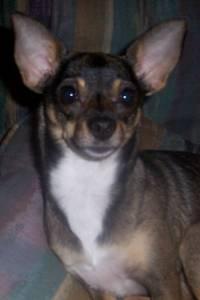
Breed: chihuahua